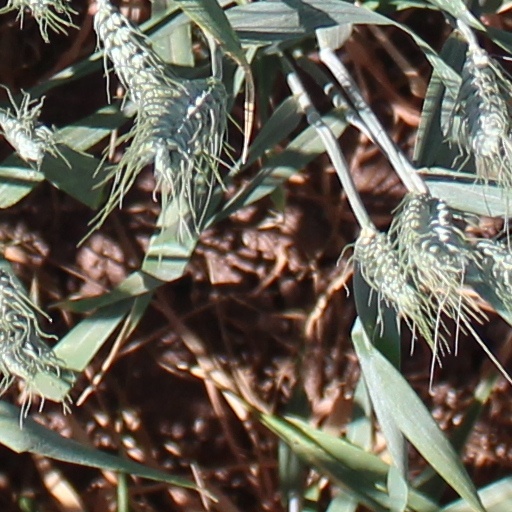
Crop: wheat